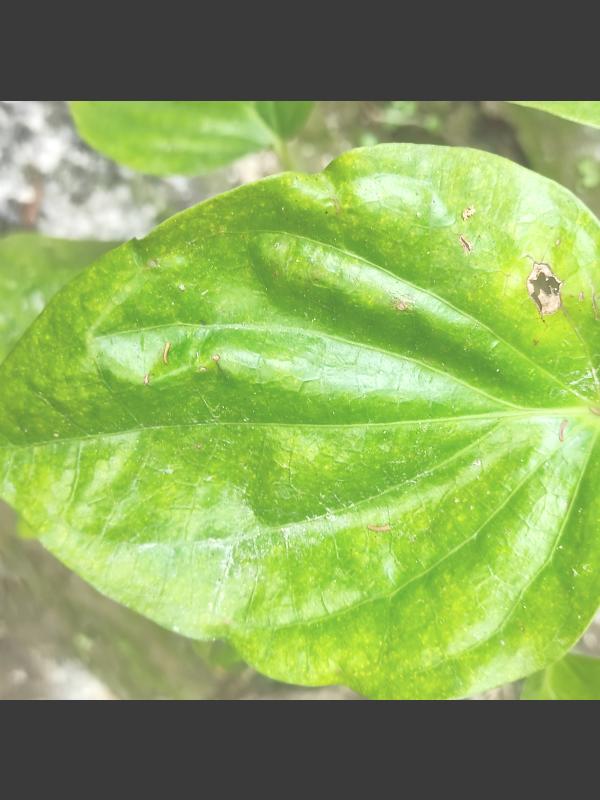
Label: Fungal_Brown_Spot_Disease